Felix Nartey

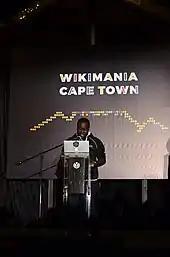
Nartey delivers a closing speech at Wikimania 2018.

Nartey joined the Wikimedia movement in 2012. He adds content about his home country, Ghana, and leads several initiatives to promote the importance of editing Wikipedia, including GLAM activities, the Wikipedia Education Program, activities targeted at bridging the gender gap, and the Wikipedia Library.